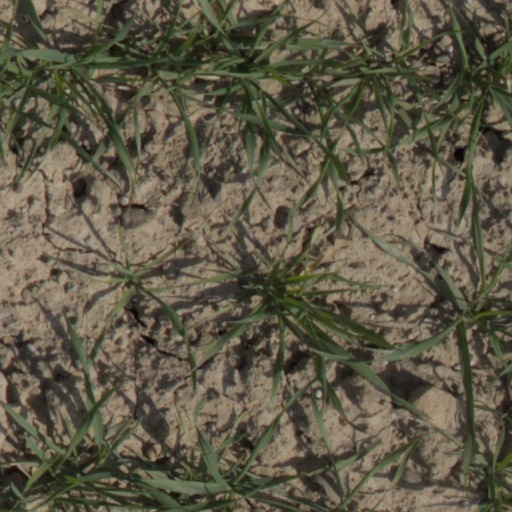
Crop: wheat